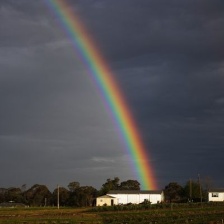
Cloud type: Altostratus